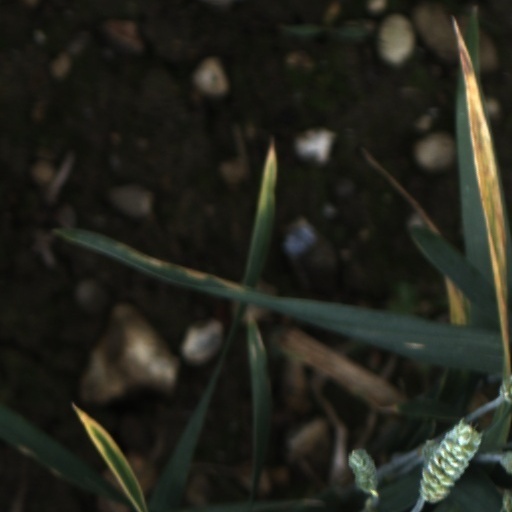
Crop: wheat